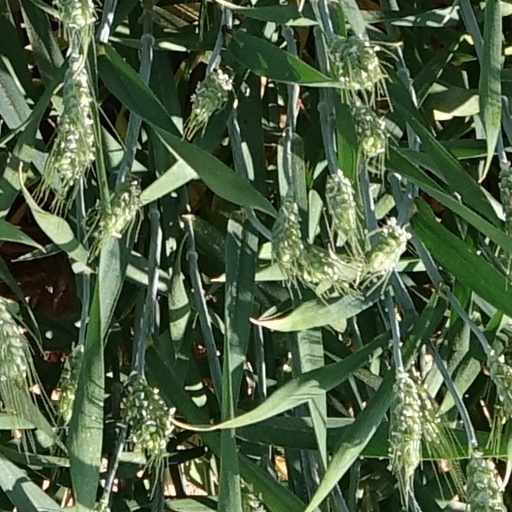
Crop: wheat